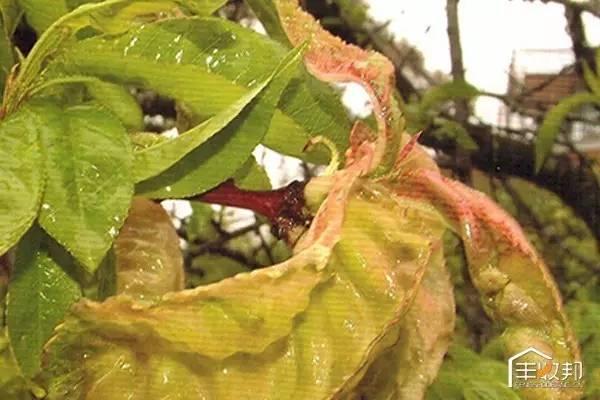
Plant: Peach
Disease: peach leaf curl